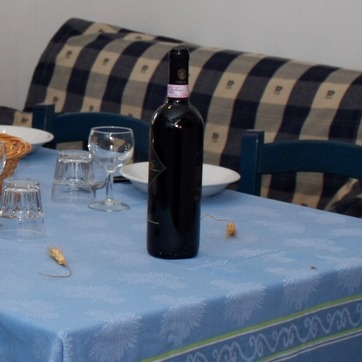
Material: glass